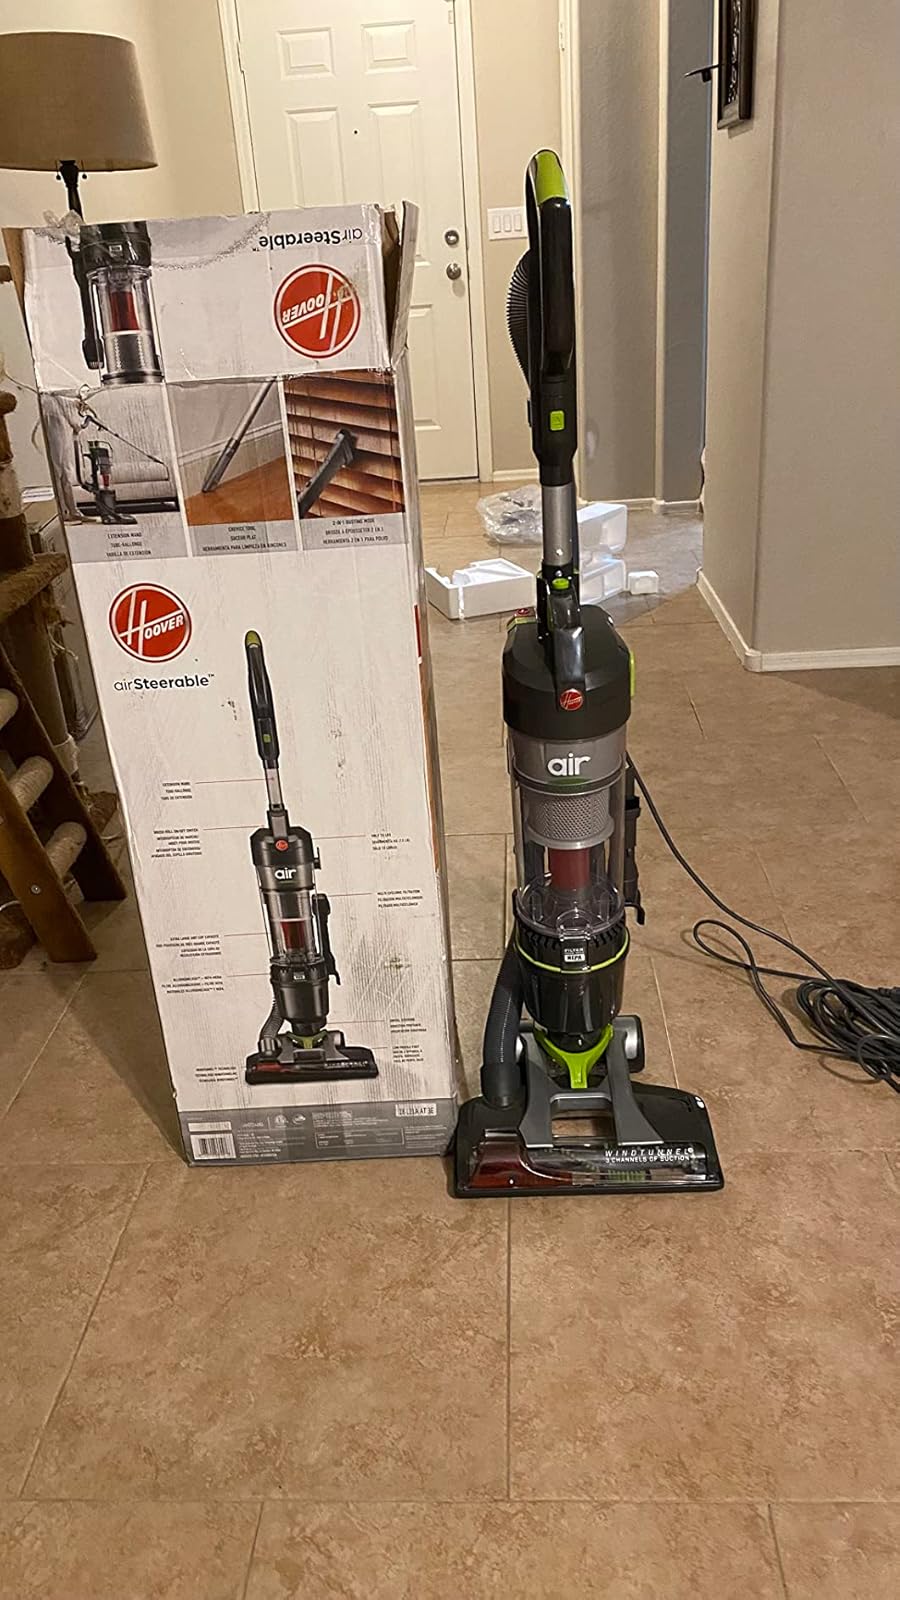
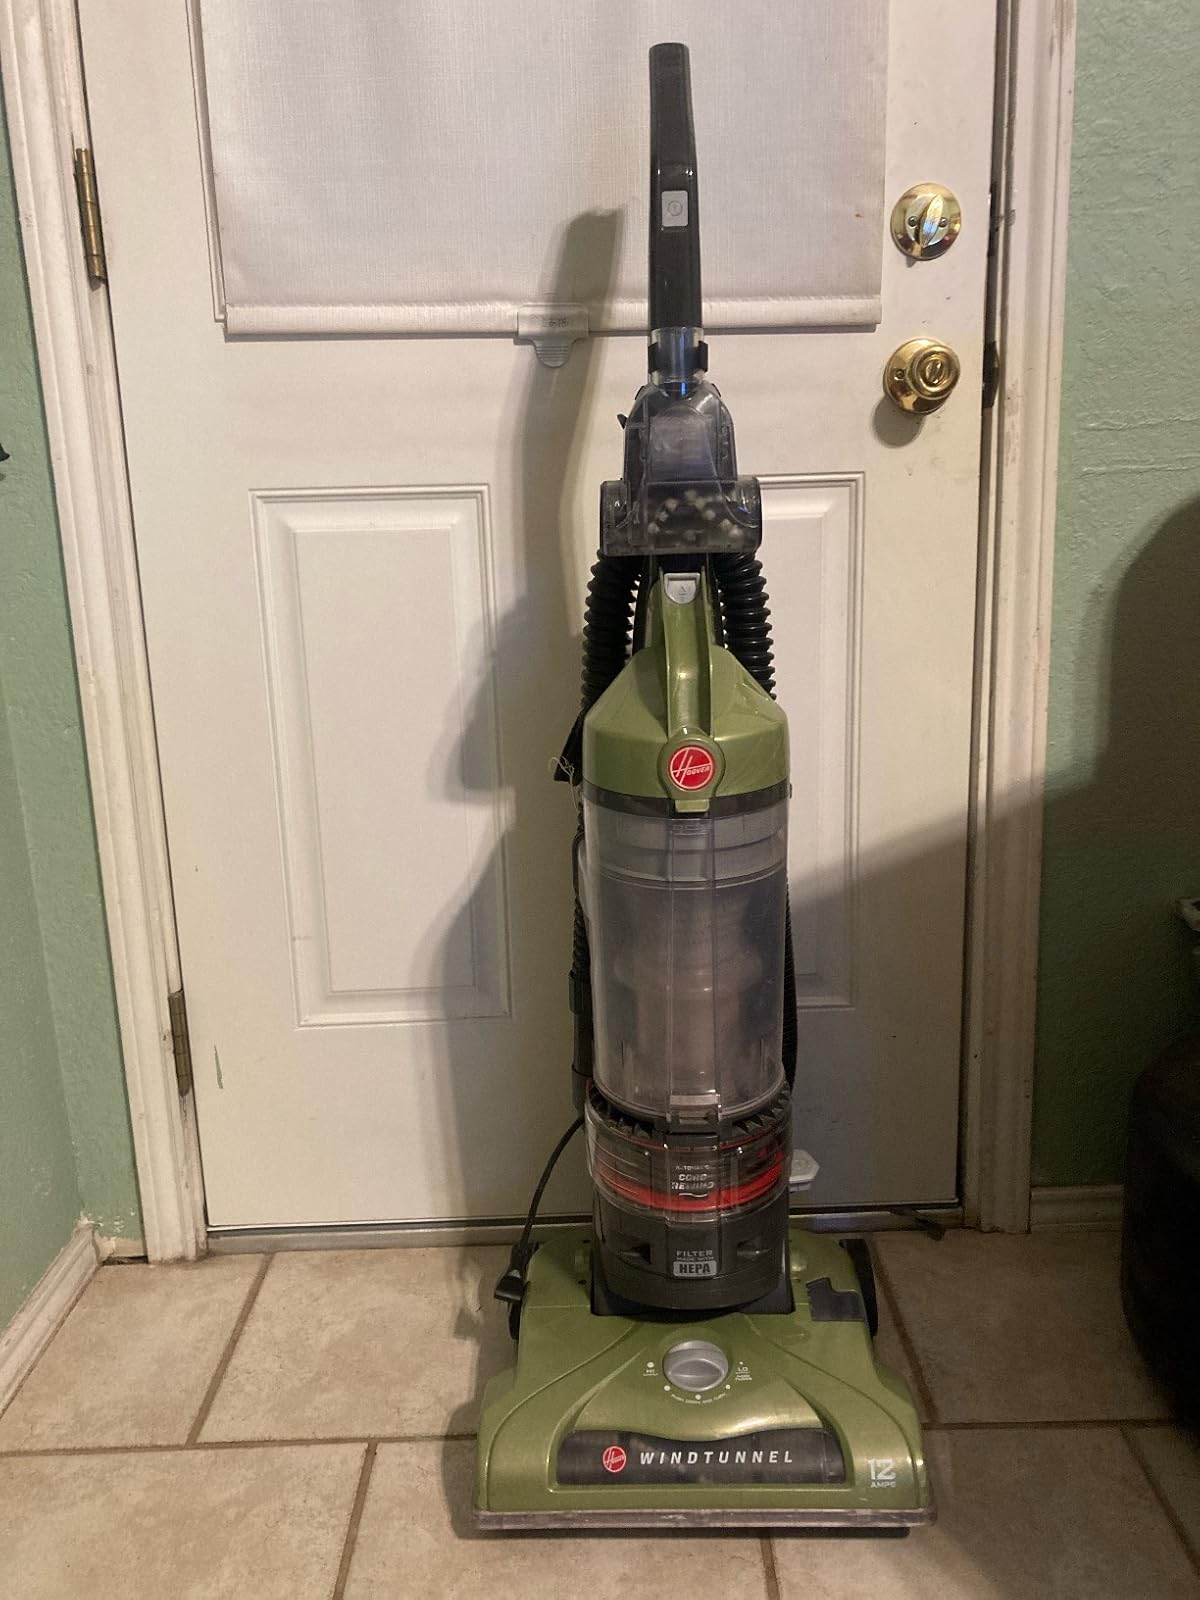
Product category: items_vacuum
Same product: no